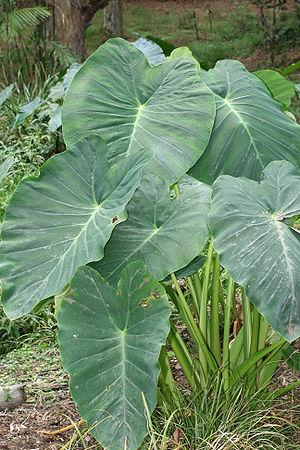
Madagascar, en forme longue la république de Madagascar, est un État insulaire situé dans l'océan Indien et géographiquement rattaché au continent africain, dont il est séparé par le canal du Mozambique. C’est la cinquième plus grande île du monde après l'Australie, le Groenland, la Nouvelle-Guinée et Bornéo. Longue de 1 580 km et large de 580 km, Madagascar couvre une superficie de 587 000 km². Sa capitale est Antananarivo et le pays a pour monnaie l'ariary. Ses habitants, les Malgaches, sont un peuple austronésien parlant une langue malayo-polynésienne : le malgache. Le pays est entouré par d'autres îles et archipels dont l'île Maurice, les Seychelles, Mayotte, les Comores et La Réunion.
Les Vazimbas sont, selon la tradition orale malgache, les premiers habitants de l'intérieur de l'île de Madagascar. Ils ont donné leur nom à une période de l'histoire malgache qui prend fin au début du XVIᵉ siècle.
Cet article résume les faits saillants de l'histoire de Madagascar. Madagascar est un pays situé dans la partie occidentale de l'océan Indien, au sud-est de l'Afrique, et fait partie du continent africain et de l'Union africaine. La population de Madagascar est principalement un confluent de populations africaines noires austronésiennes et arabes, avec la présence ancienne possible de populations khoïsan.
Le genre Colocasia, appartenant à la famille des Araceae, regroupe des plantes herbacées aux grandes feuilles qui sont originaires des régions tropicales. Parmi celles-ci une espèce, Colocasia esculenta, est cultivée pour son tubercule.
L'Océanie est un ensemble géographique dont les frontières sont discutées, mais qui regroupe généralement l'Australie, la Nouvelle-Guinée, la Mélanésie, la Micronésie et la Polynésie.
Le taro, aussi appelé songe, madère, racine madère, chou chine ou dachine, est un tubercule alimentaire des régions tropicales produit par des plantes de la famille des Aracées, le plus souvent de la sous-famille des Aroideae. Le terme peut désigner également la plante elle-même, dont les autres parties peuvent aussi être consommées après préparation car, comme le tubercule, consommées crues, elles sont amères et irritantes à cause de la présence de cristaux d'oxalate de calcium. Ce légume serait originaire de Birmanie.